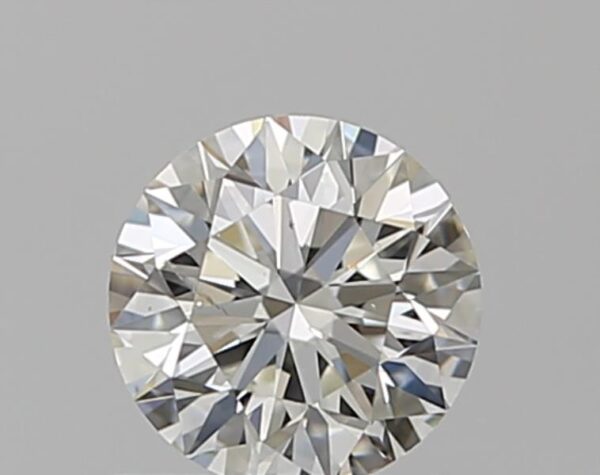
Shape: round
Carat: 0.5
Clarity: SI2
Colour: J
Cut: EX
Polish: EX
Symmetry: EX
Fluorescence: F
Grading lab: GIA
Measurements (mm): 5.05 x 5.07 x 3.17